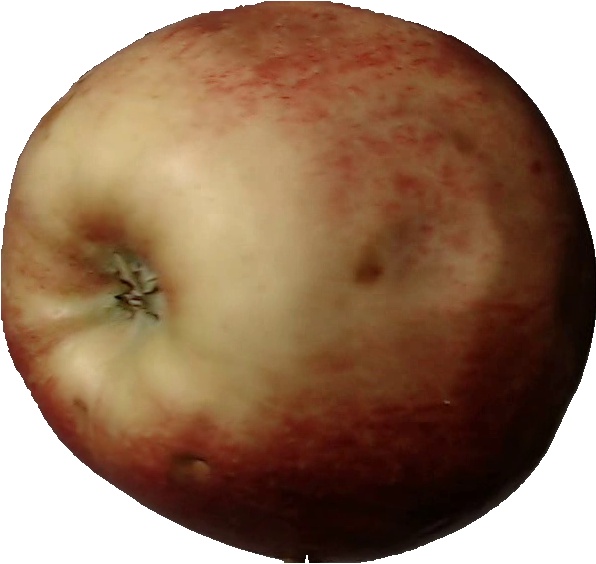
Label: apple_red_3